Hayato Terahara

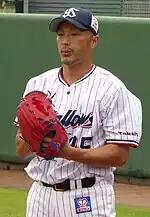
Terahara with the Tokyo Yakult Swallows.

On December 10, 2018, Terahara signed with the Tokyo Yakult Swallows.